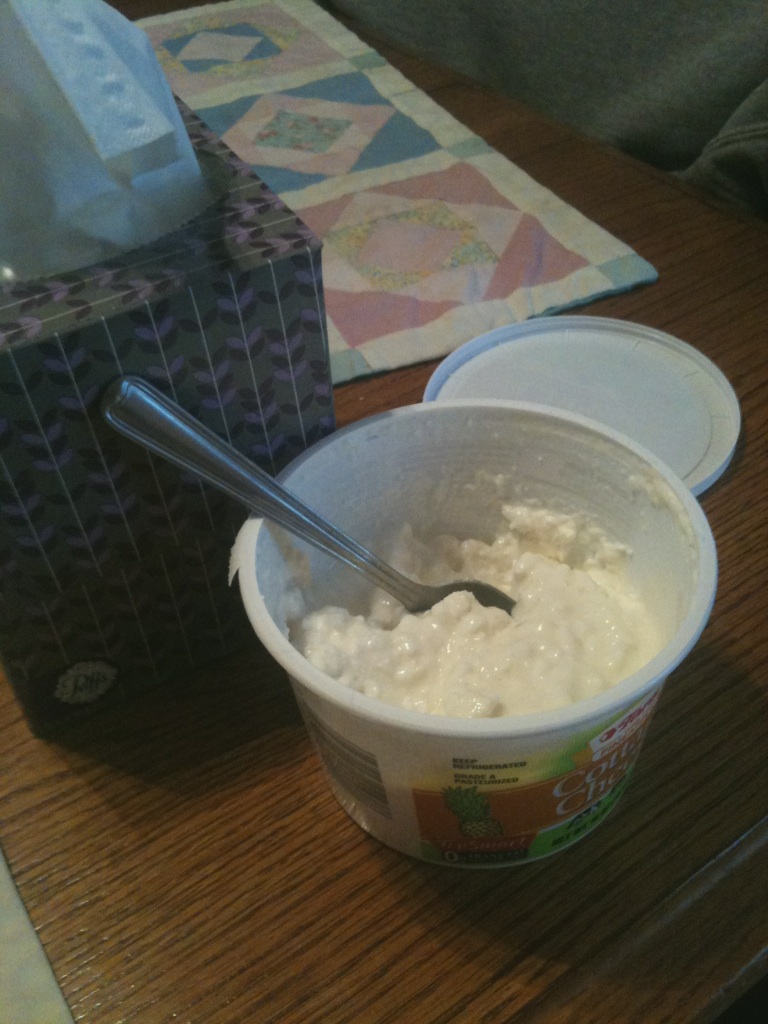Question: What is this?
Answer: cottage cheese